AB6IX

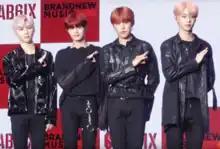
AB6IX at their first EP showcase in 2019L–R: Woong, Daehwi, Woojin, and Donghyun

AB6IX ("pronounced as A-B-Six") is a South Korean boy band formed by Brand New Music. The group currently consists of four members: Jeon Woong, Kim Dong-hyun, Park Woo-jin and Lee Dae-hwi. Former leader Lim Young-min's departure from the group was announced on June 8, 2020.